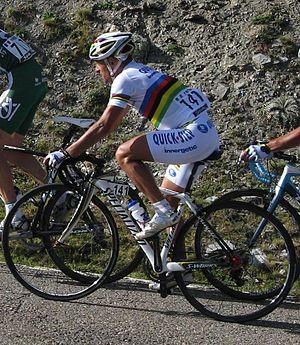
Paolo Bettini est un coureur cycliste italien né le 1ᵉʳ avril 1974 à Cecina en Toscane, professionnel de 1997 à 2008.